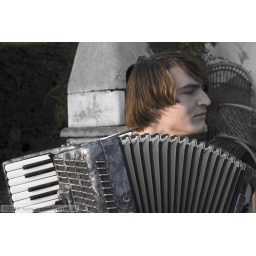
James plays the accordion at the girls house in Walding, Austria.